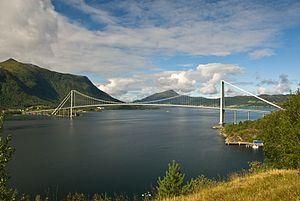
Le pont de Gjemnessund est un pont routier sur la route européenne E39 dans le comté de Møre og Romsdal, Norvège